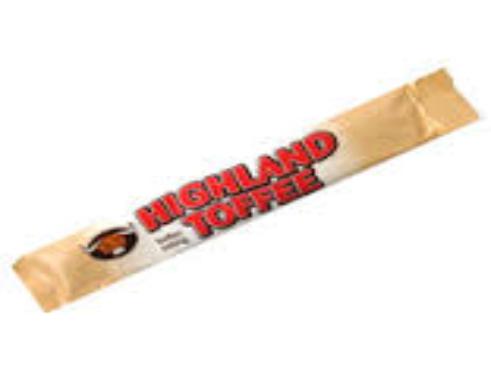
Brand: Highland Toffee
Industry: Food